Le Grand Empire

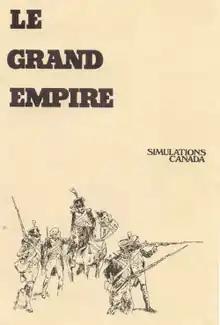
Cover of the rulebook, artwork by Rodger B. MacGowan, 1978

Le Grand Empire, subtitled "France and Napoleon, 1795-1815", is a strategic board wargame of conquest published by Simulations Canada in 1978 that simulates the European and global wars during the reign of Napoleon.